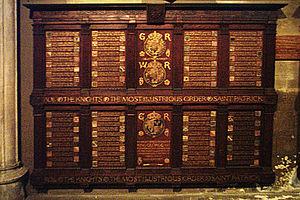
Le très illustre ordre de Saint-Patrick est un ordre de chevalerie britannique associé à l’Irlande. Il fut institué en 1783 par Georges III afin d’obtenir — ou de récompenser — le soutien du Parlement d'Irlande, car une autonomie substantielle avait été accordée à cette province peu avant la création de l’ordre. Le titre de chevalier de Saint-Patrick a été régulièrement remis jusqu’en 1922, date à laquelle une partie de l’Irlande est devenue indépendante sous le nom d’État libre d'Irlande. Alors que l’ordre existe toujours, personne n’a été fait chevalier de Saint-Patrick depuis 1936. Le dernier chevalier survivant, le prince Henry, duc de Gloucester, est mort en 1974. La reine reste cependant la souveraine de l’ordre, et il reste un officier, le roi d'armes d'Ulster et de Norroy.